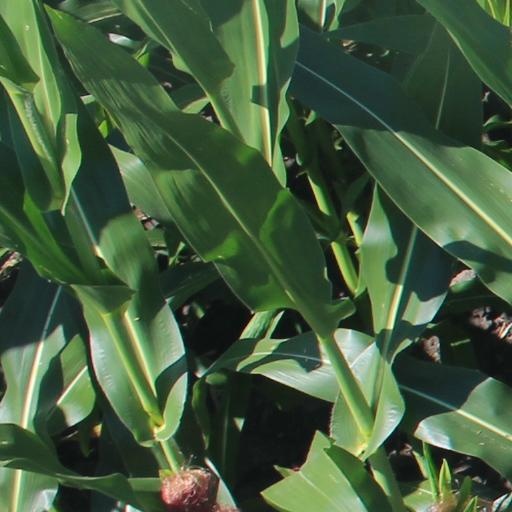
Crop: maize; corn